Canal

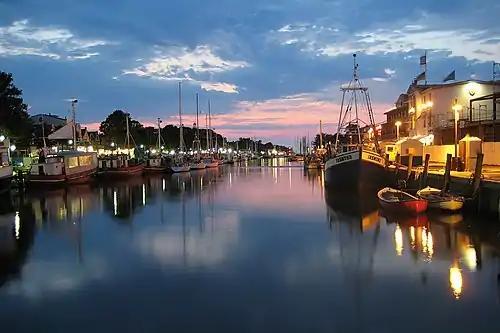
The Alter Strom, in the sea resort of Warnemünde, Germany

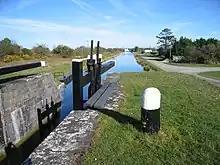
The Royal Canal in Ireland

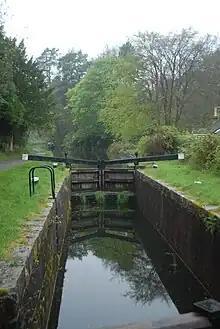
Small boat canals such as the Basingstoke Canal fuelled the Industrial Revolution in much of Europe and the United States.

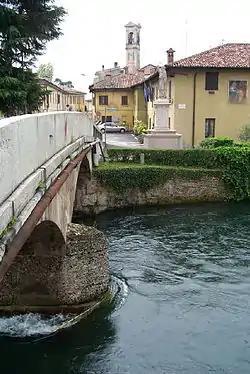
Bridge on the Naviglio Grande, in the town of Cassinetta di Lugagnano, in Italy

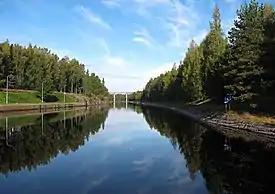
Saimaa Canal, a transportation canal between Finland and Russia, in Lappeenranta

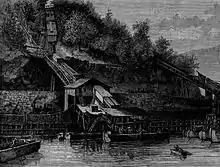
Loading Anthracite on the Lehigh Canal to feed the early United States industries in the pioneer-era

Canals or artificial waterways are waterways or engineered channels built for drainage management (e.g. flood control and irrigation) or for conveyancing water transport vehicles (e.g. water taxi). They carry free, calm surface flow under atmospheric pressure, and can be thought of as artificial rivers.